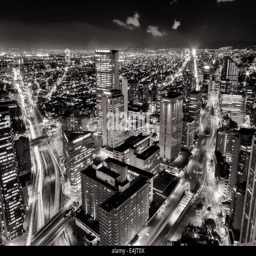
the international center at night